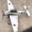
Label: airplane